Pierre Decourcelle

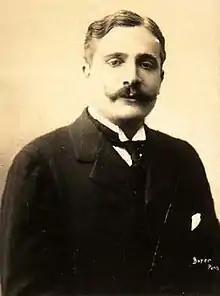

Pierre Adrien Decourcelle (Paris, 25 January 1856 – Ibid., 10 October 1926) was a French writer and playwright.